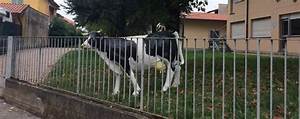
Label: mucca